Cichlidogyrus evikae

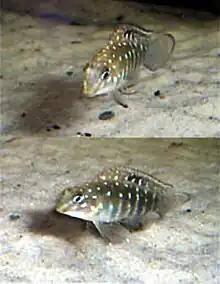
The spotfin goby cichlid ("Tanganicodus irsacae") is the type-host of Cichlidogyrus evikae

According to Rahmouni, Vanhove & Šimková, “the name "evikae" was given in honour of the Czech parasitologist Dr. Eva Řehulková (Department of Botany and Zoology, Faculty of Science, Masaryk University, Czech Republic) who studies monogenean flatworms, for her contributions to their research.”